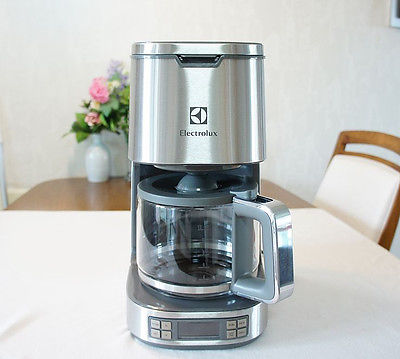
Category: coffee maker